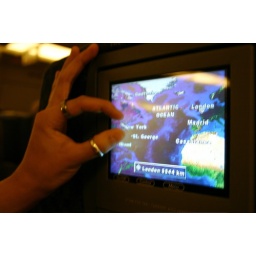
the cool map tv in the back of the seats that showed us where our plane was